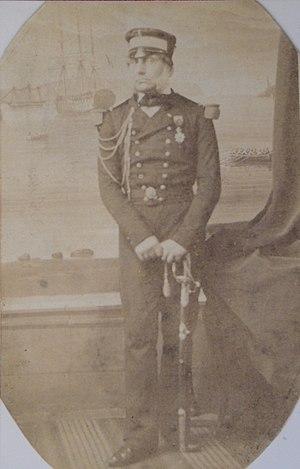
Charles Longueville, lieutenant de vaisseau à Brest vers 1866
Charles Julien Fidèle Longueville, né le 21 septembre 1829 à Lamballe et mort le 24 juillet 1899 à Lorient, est un artiste peintre, graveur et officier de marine français. Il reçoit le titre de peintre officiel de la Marine en 1875.